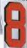
Number: 8